I.O.O.F. Valley Junction Lodge Hall No. 604

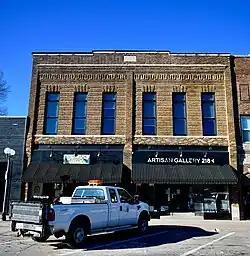

The I.O.O.F. Valley Junction Lodge Hall No. 604 is a historic building located in West Des Moines, Iowa, United States. C.S. Yeaton had the two-story brick commercial building constructed from 1897 to 1898. Des Moines architect C.C. Cross was responsible for the design of the Italianate structure. The International Order of Odd Fellows took possession of the building in 1907. A single-story addition was added behind 218 Fifth Street sometime before 1920, and the current storefronts were in place before 1968. The commercial space on the main floor housed a grocer, various hardware stores, and a dry cleaners over the years. The fraternal organization occupied the second floor. The tripartite main facade features two mirror halves. The floor levels in the two storefronts are raised, which is an unusual feature in the surrounding commercial district. The building was individually listed on the National Register of Historic Places in November 2017. The month before it had been included as a contributing property in the Valley Junction Commercial Historic District.